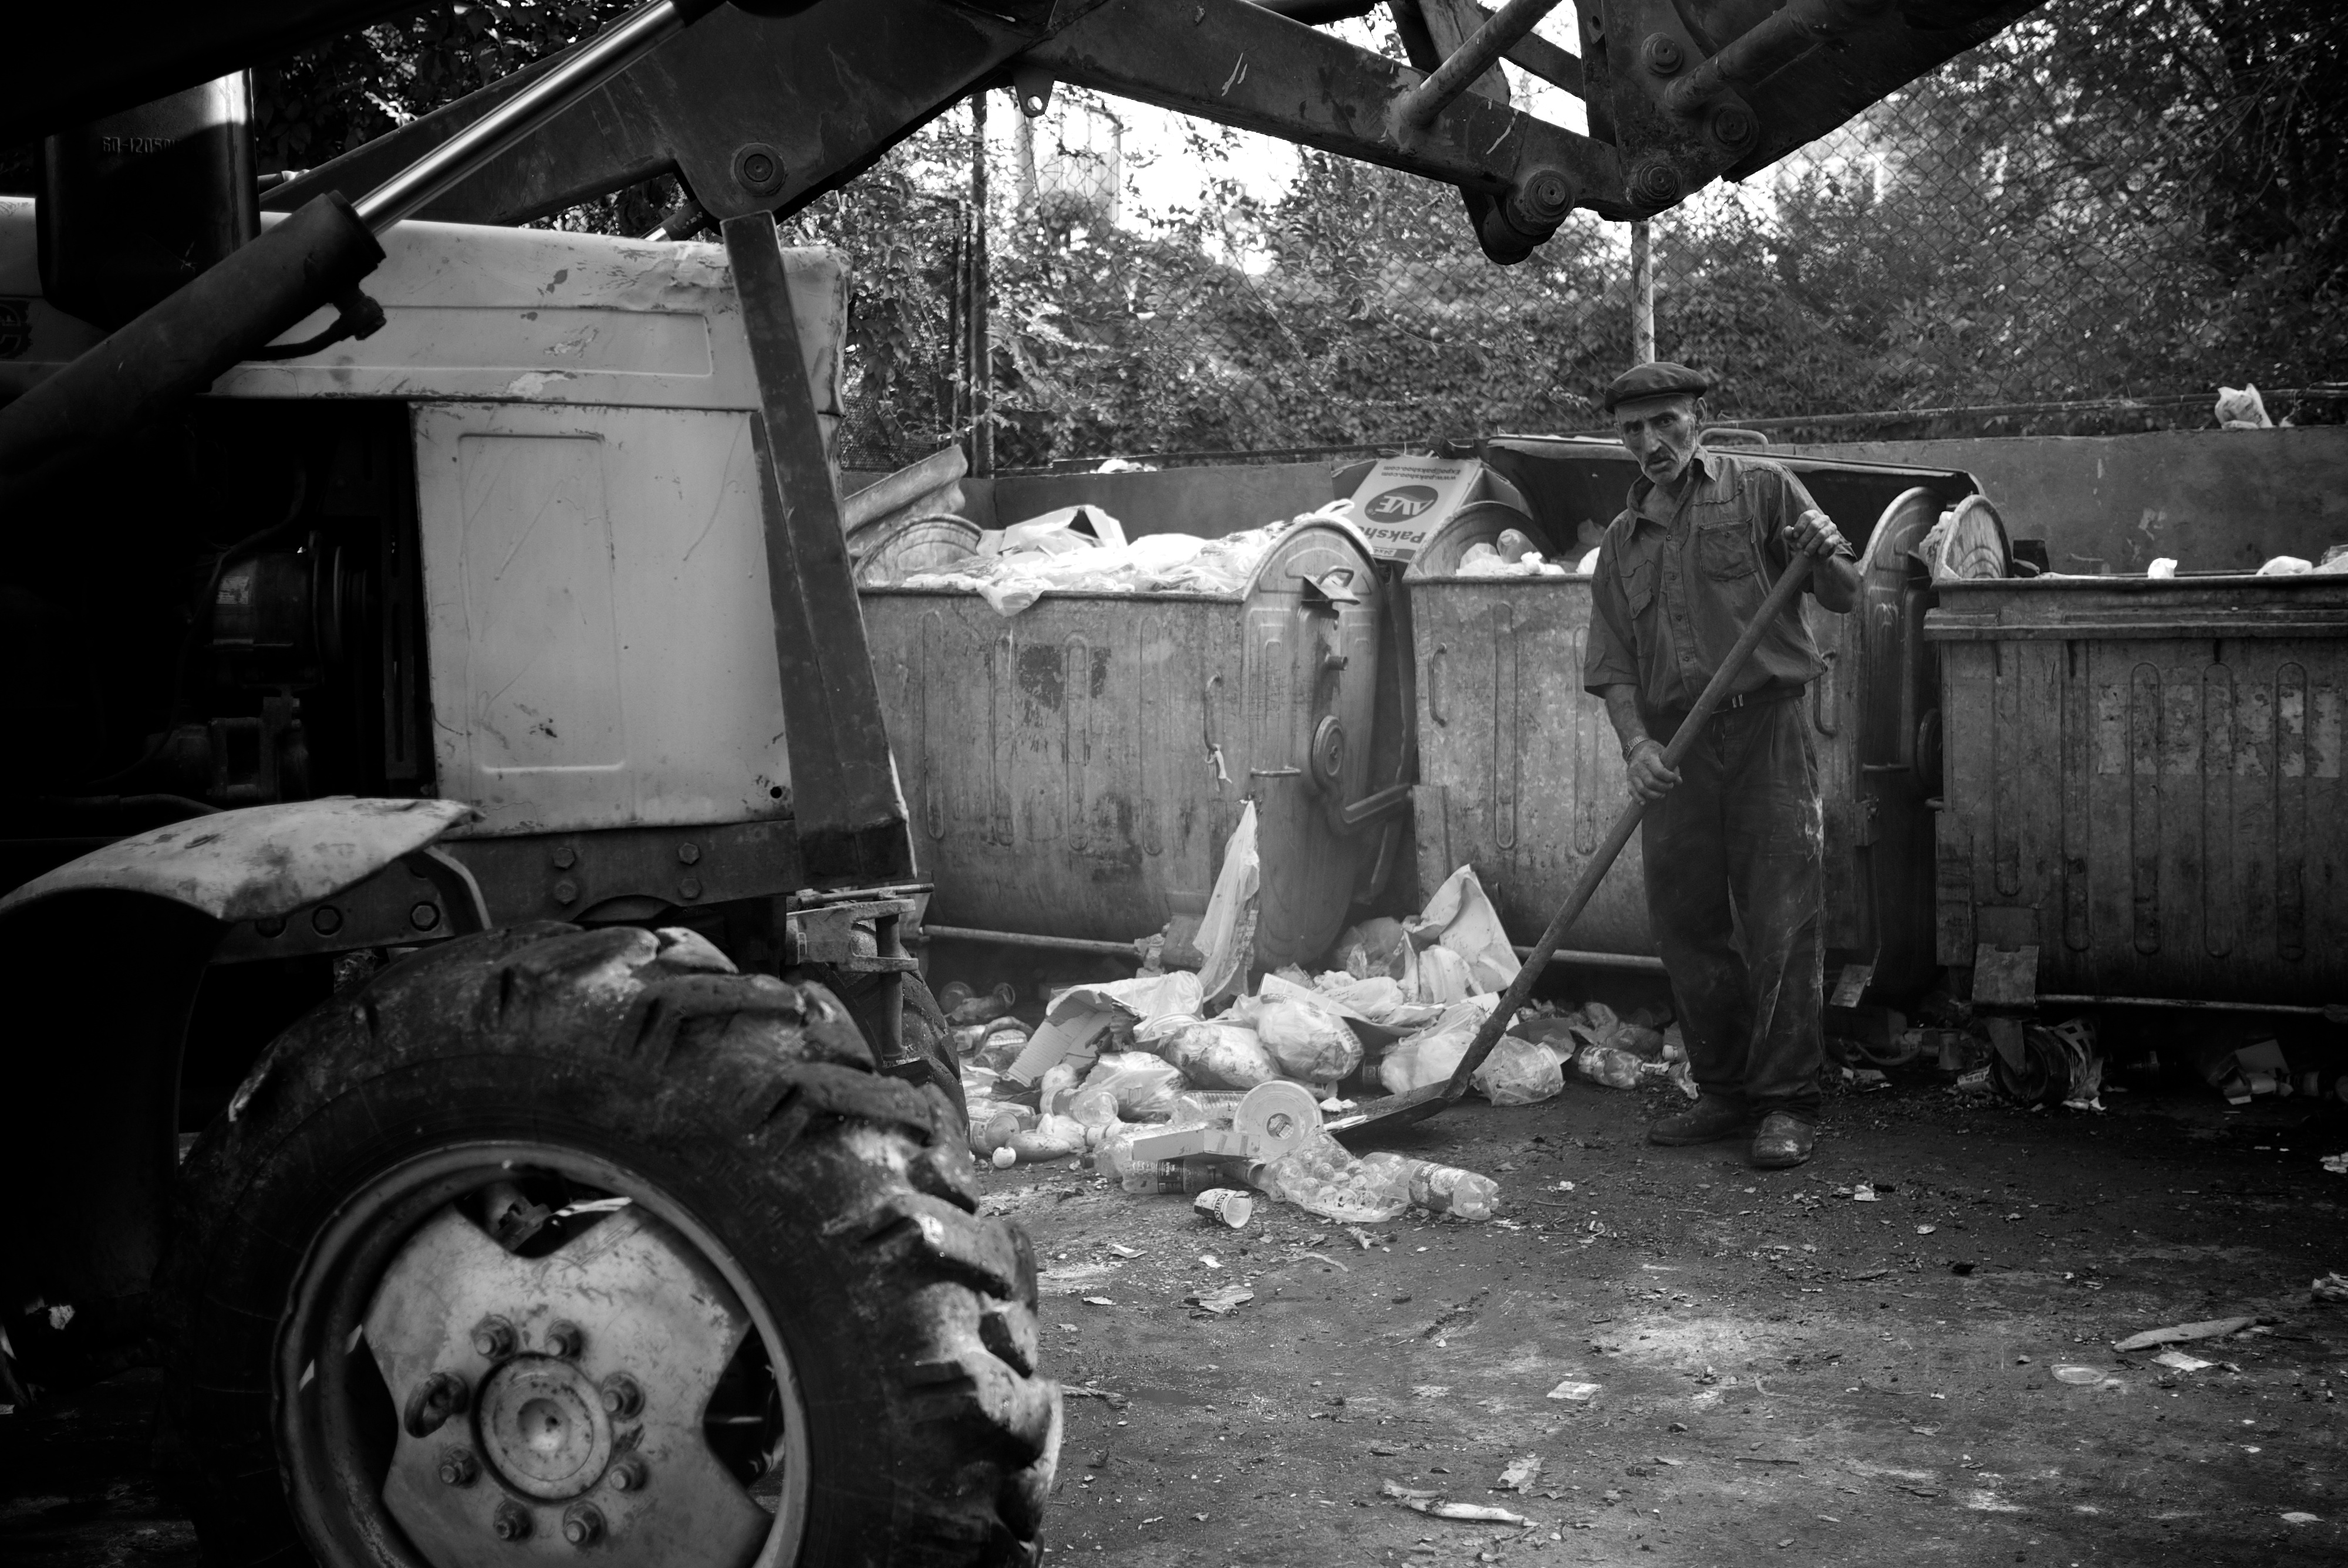
black and white, white, street, photography, ebook, transport, vehicle, training, black, monochrome, streetphotography, flickr, thomas, video, olympus, omd, fuji, leica, monochrom, leuthard, hcb, thomasleuthard, streettogs, monochrome photography